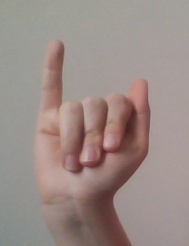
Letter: meem